Question: Please indicate a possible affordance area of the bench that can be used for sitting
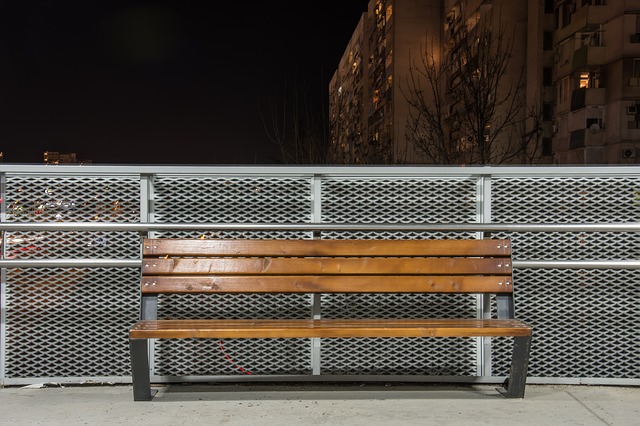
Answer: [131.5, 314, 528.5, 329]